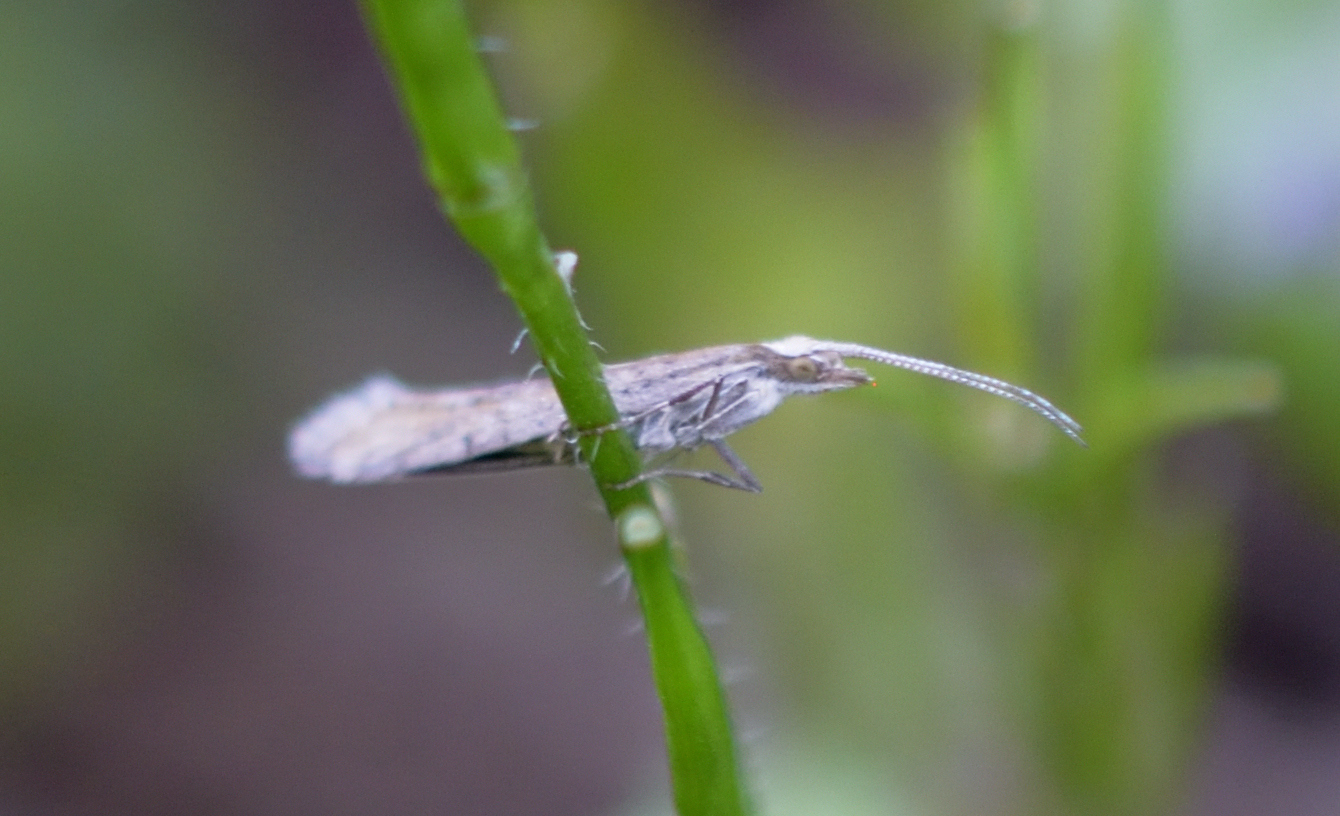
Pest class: diamondback_moth